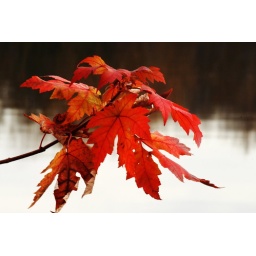
There's not many leaves left on the trees around the river now.